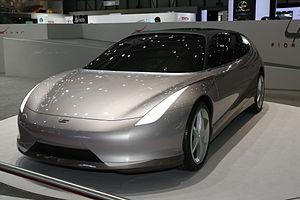
Le Fioravanti Hidra est un concept car de type MPC « Multi Purpose Coupè », un monospace en forme de coupé, réalisé par le carrossier italien Fioravanti et présenté au Salon de Genève en mars 2008.